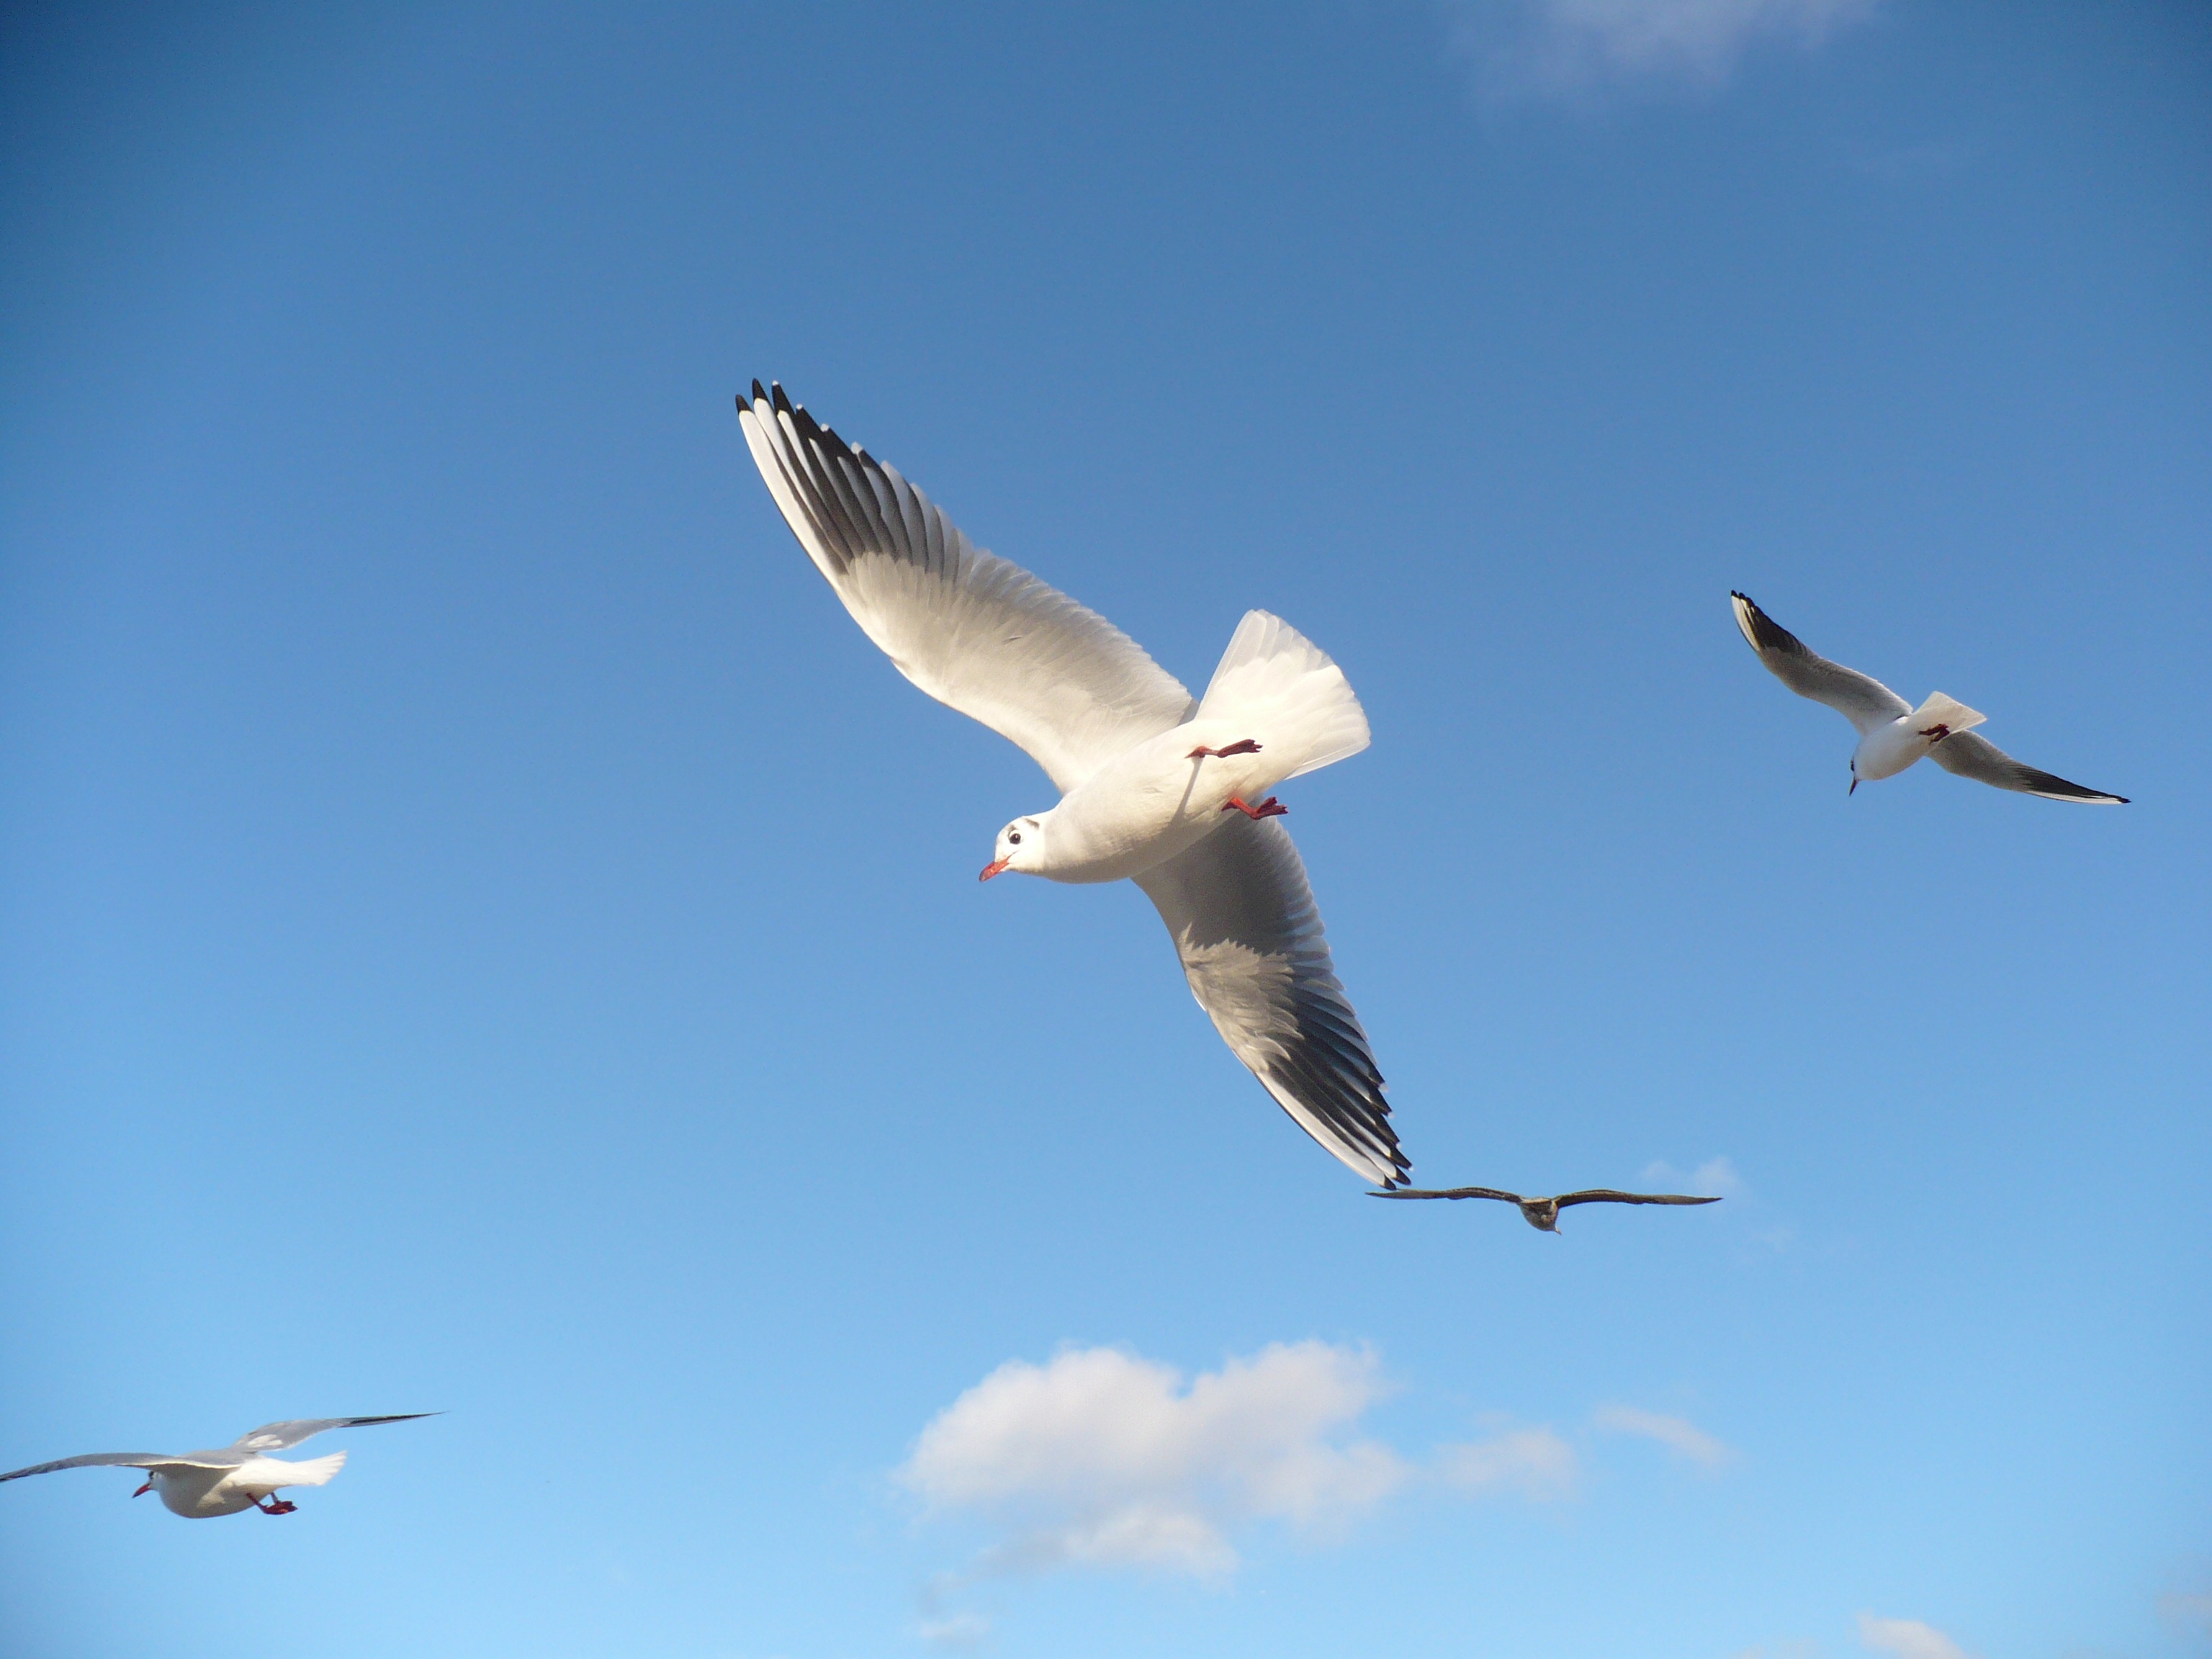
sea, bird, wing, sky, pelican, seabird, gull, flight, fauna, birds, seagulls, vertebrate, flying seagull, bird flight, charadriiformes, european herring gull, animal migration